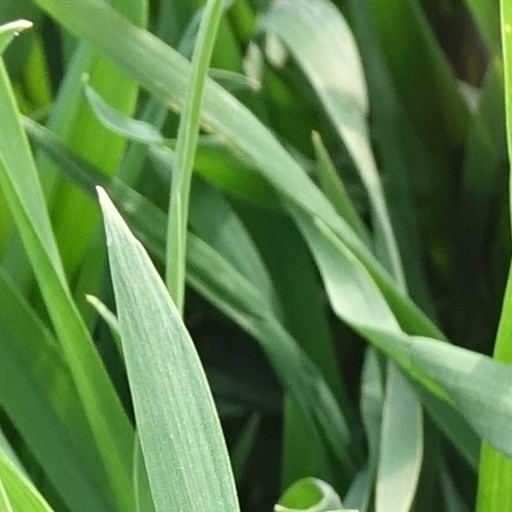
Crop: wheat